Christmas Price Williams

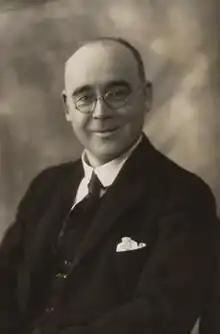
Chris Williams

Christmas (Chris) Price Williams (25 December 1881 – 18 August 1965) was a Welsh Liberal politician.